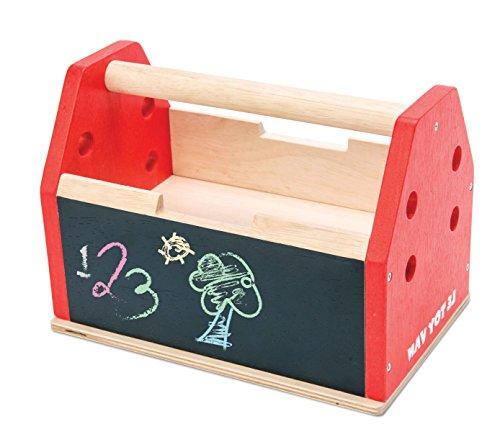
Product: Le Toy Van Tool Box 12Piece Set Premium Wooden Toys for Kids Ages 3 Years & Up, Multi
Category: Toys & Games | Dress Up & Pretend Play | Pretend Play | Play Tools
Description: PART OF CARS AND CONSTRUCTION COLLECTION - Le Toy Van car and construction toys encourage storytelling, creativity, and hand-eye coordination while having fun.
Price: $114.28
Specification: ProductDimensions:13.2x8.5x5.9inches|ItemWeight:3.31pounds|ShippingWeight:3.31pounds(Viewshippingratesandpolicies)|ASIN:B07BKF9T8G|Itemmodelnumber:TV476|Manufacturerrecommendedage:3yearsandup